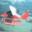
Label: airplane